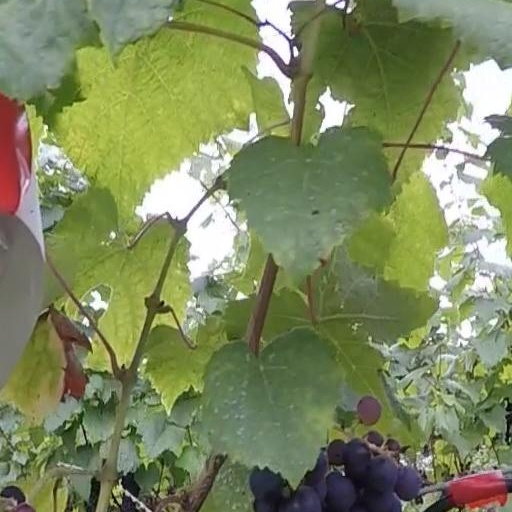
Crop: grape